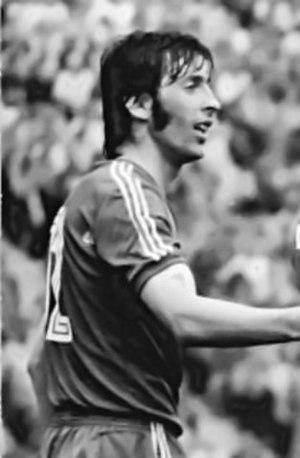
Kazimierz Deyna, né le 23 octobre 1947 à Starogard Gdański et mort le 1ᵉʳ septembre 1989 à San Diego aux États-Unis, est un footballeur polonais. Il occupe le poste de milieu offensif avec la sélection polonaise et les différents clubs qu'il a côtoyés, dont le Legia Varsovie où le numéro dix qu'il portait a été retiré à sa mort.